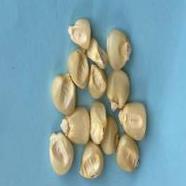
Maize quality: Good